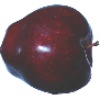
Label: Apple Red Delicious 1